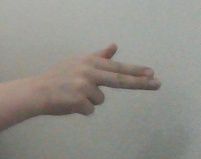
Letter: ghain